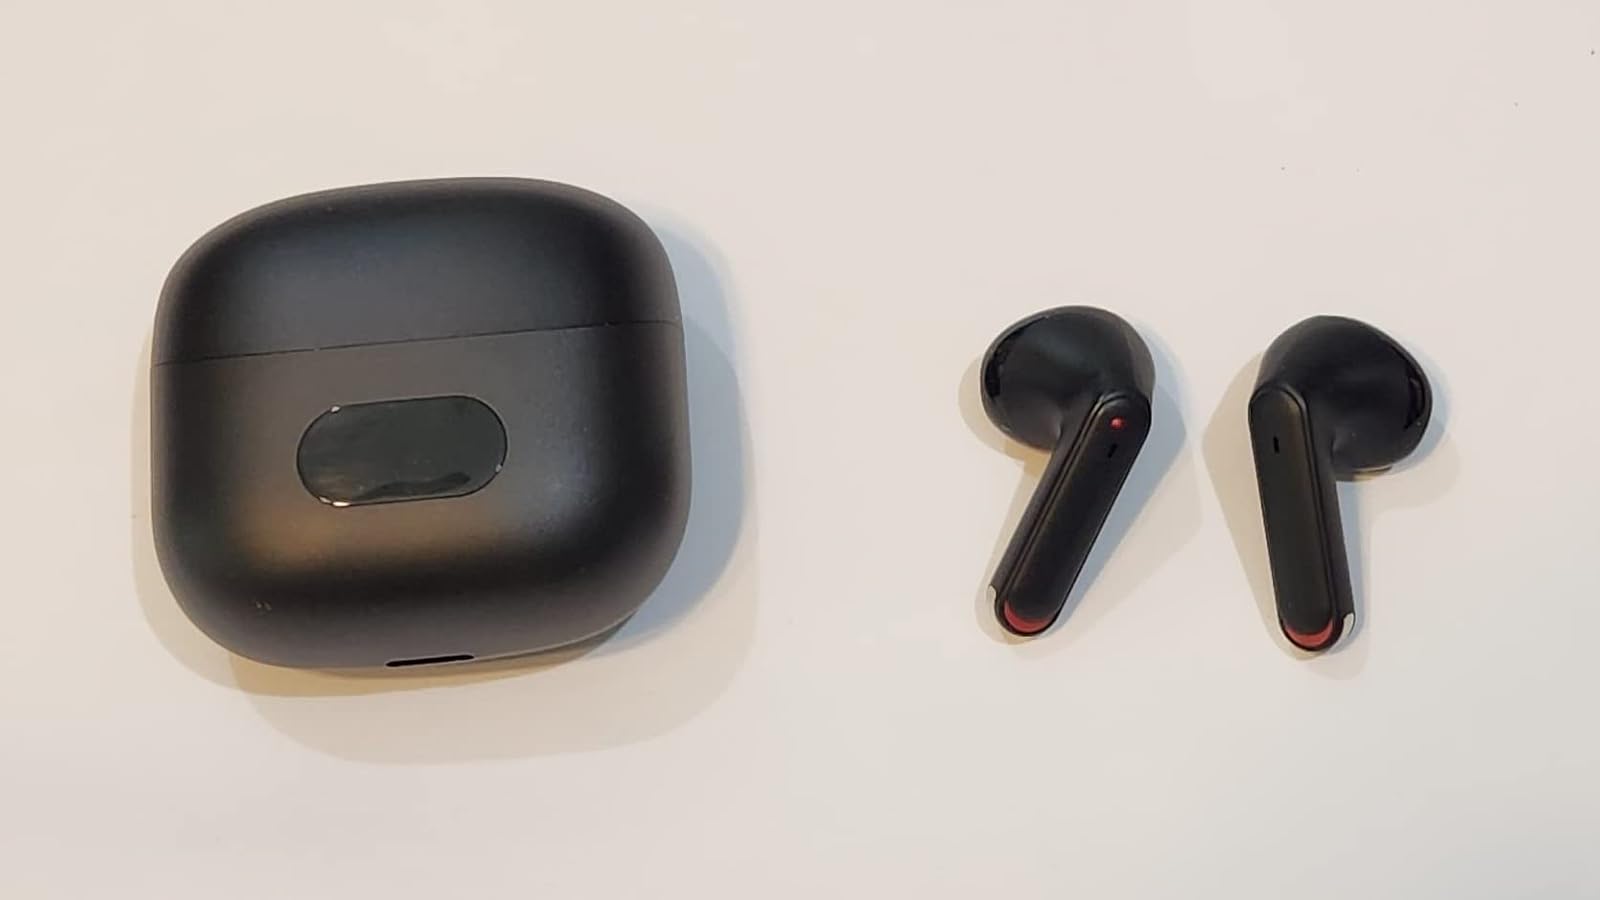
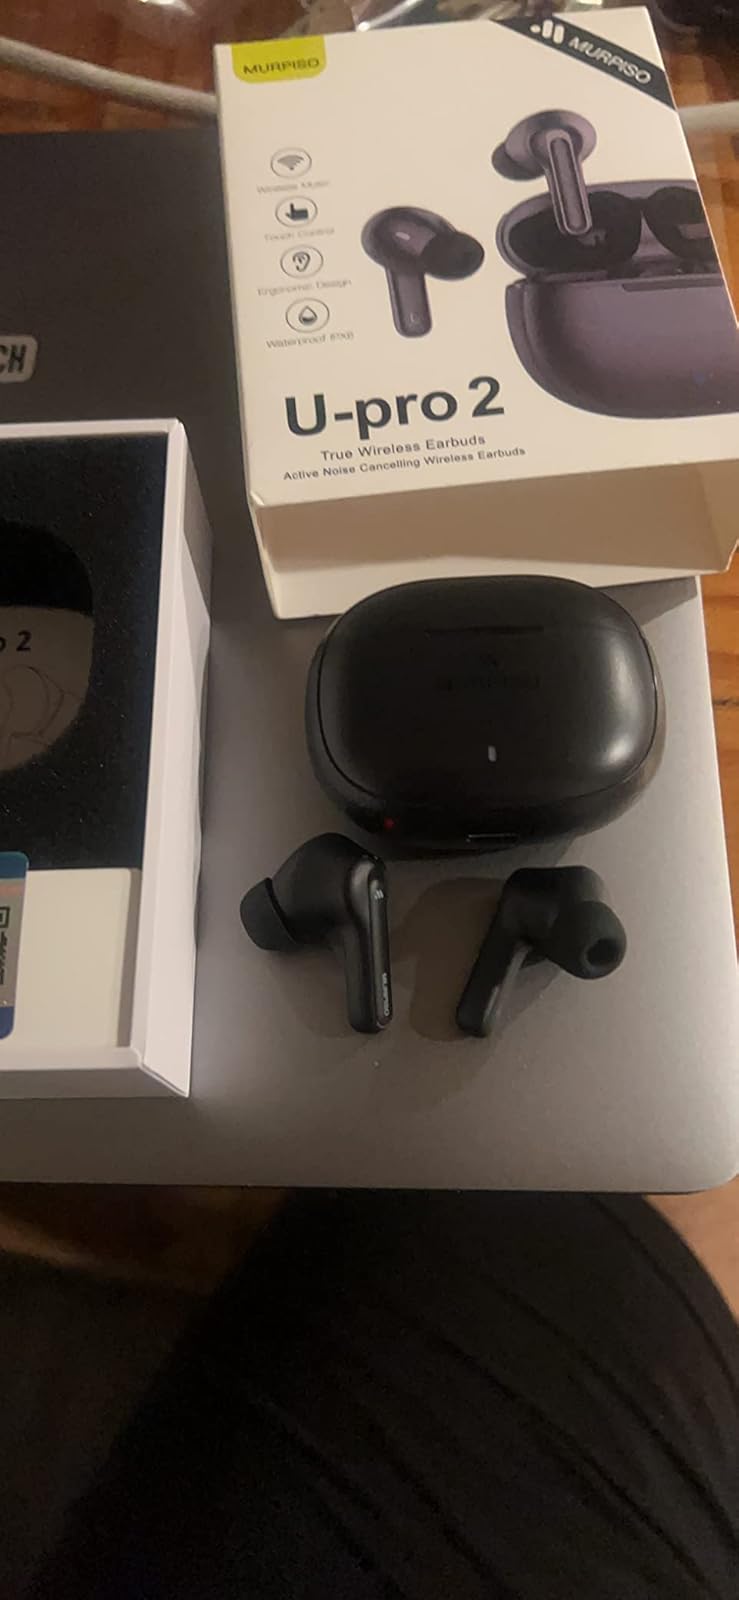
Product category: earbuds
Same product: no